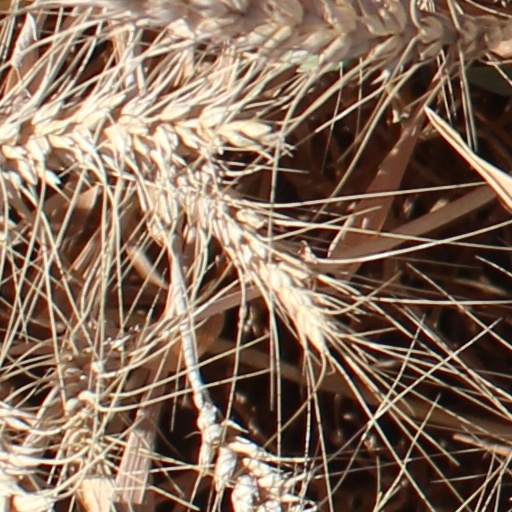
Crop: wheat